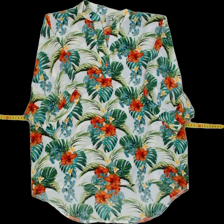
View: front
Type: Top
Category: Ladies
Brand: Not Applicable
Colors: Multicolor
Material: 100% polyester
Pattern: Floral print
Cut: Regular, V-collar
Size: L
Season: Summer
Trend: No trend
Stains: No
Price range: 50-100
Recommended usage: Reuse